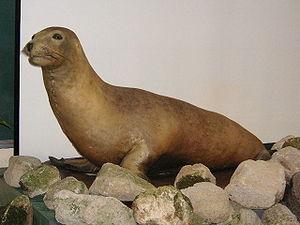
Cette chronologie des extinctions rend compte des espèces qui se sont éteintes au fil du temps durant l'Holocène, époque qui commence il y a environ 12 000 ans, avec la fin de la dernière glaciation et le début du réchauffement climatique. Certains auteurs font commencer l'Holocène il y a 10 000 ans.
L'otarie du Japon est une espèce considérée comme éteinte dans les années 1950, et dont on sait peu de choses. On la trouvait dans les régions maritimes et côtières de la mer du Japon. Elle se reproduisait sur des plages de sable ouvertes et parfois dans des aires plus rocheuses.